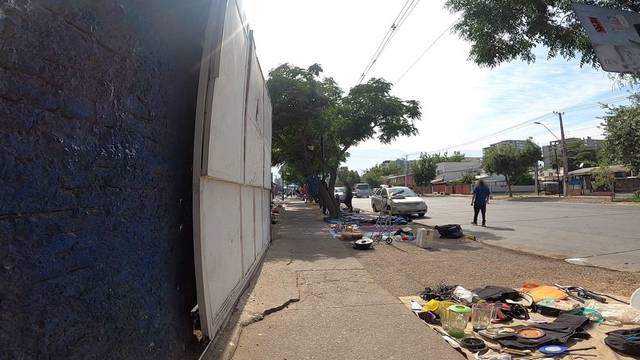
Region: Chile
Coordinates: -33.47, -70.612